The Desert Bride (1928 film)

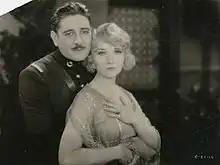

The Desert Bride is a 1928 American silent drama film directed by Walter Lang and starring Betty Compson and Allan Forrest. Until 2017, the film was considered to be lost.